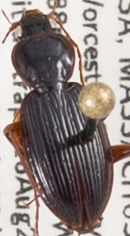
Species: Synuchus impunctatus
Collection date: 2021-08-18
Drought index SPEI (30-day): -1.28
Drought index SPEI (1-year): -0.03
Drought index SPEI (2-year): -0.8